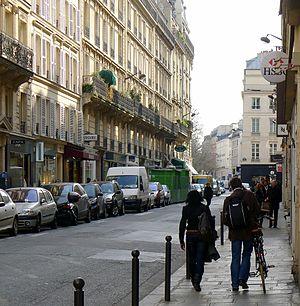
Rue Bonaparte - Paris VI
La rue Bonaparte est une voie publique du 6ᵉ arrondissement de Paris.